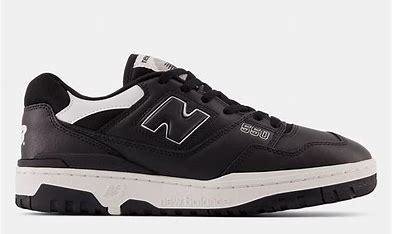
Brand: New
Model: Balance New Balance 550